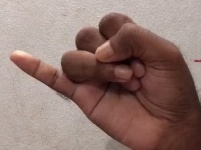
ASL sign: J